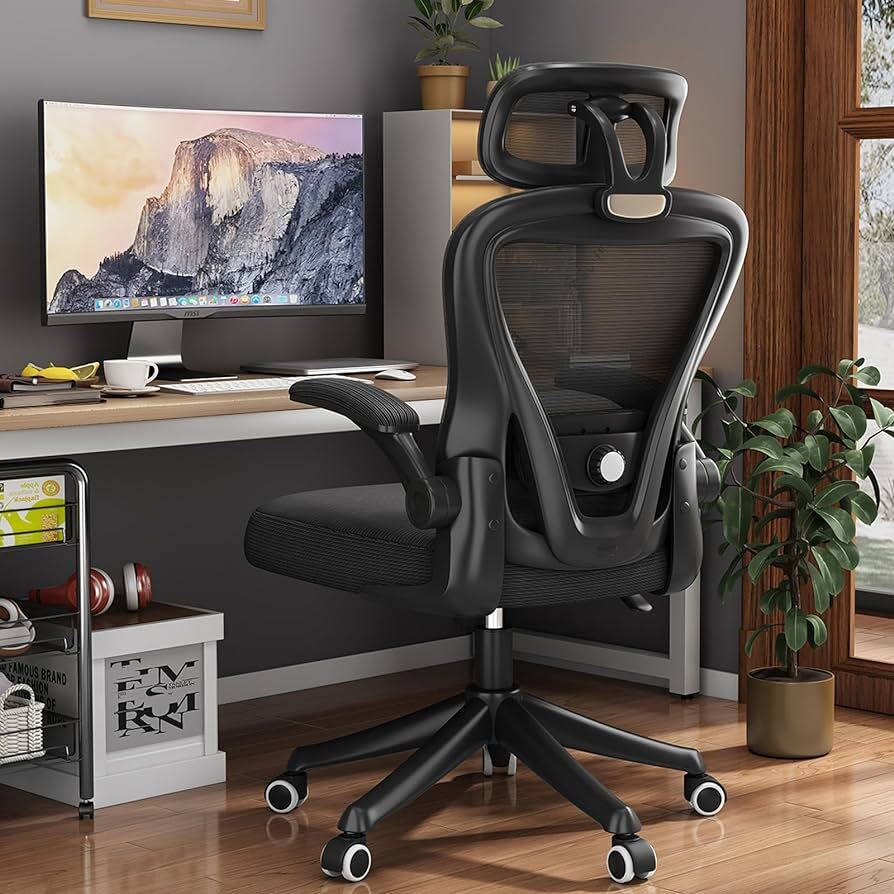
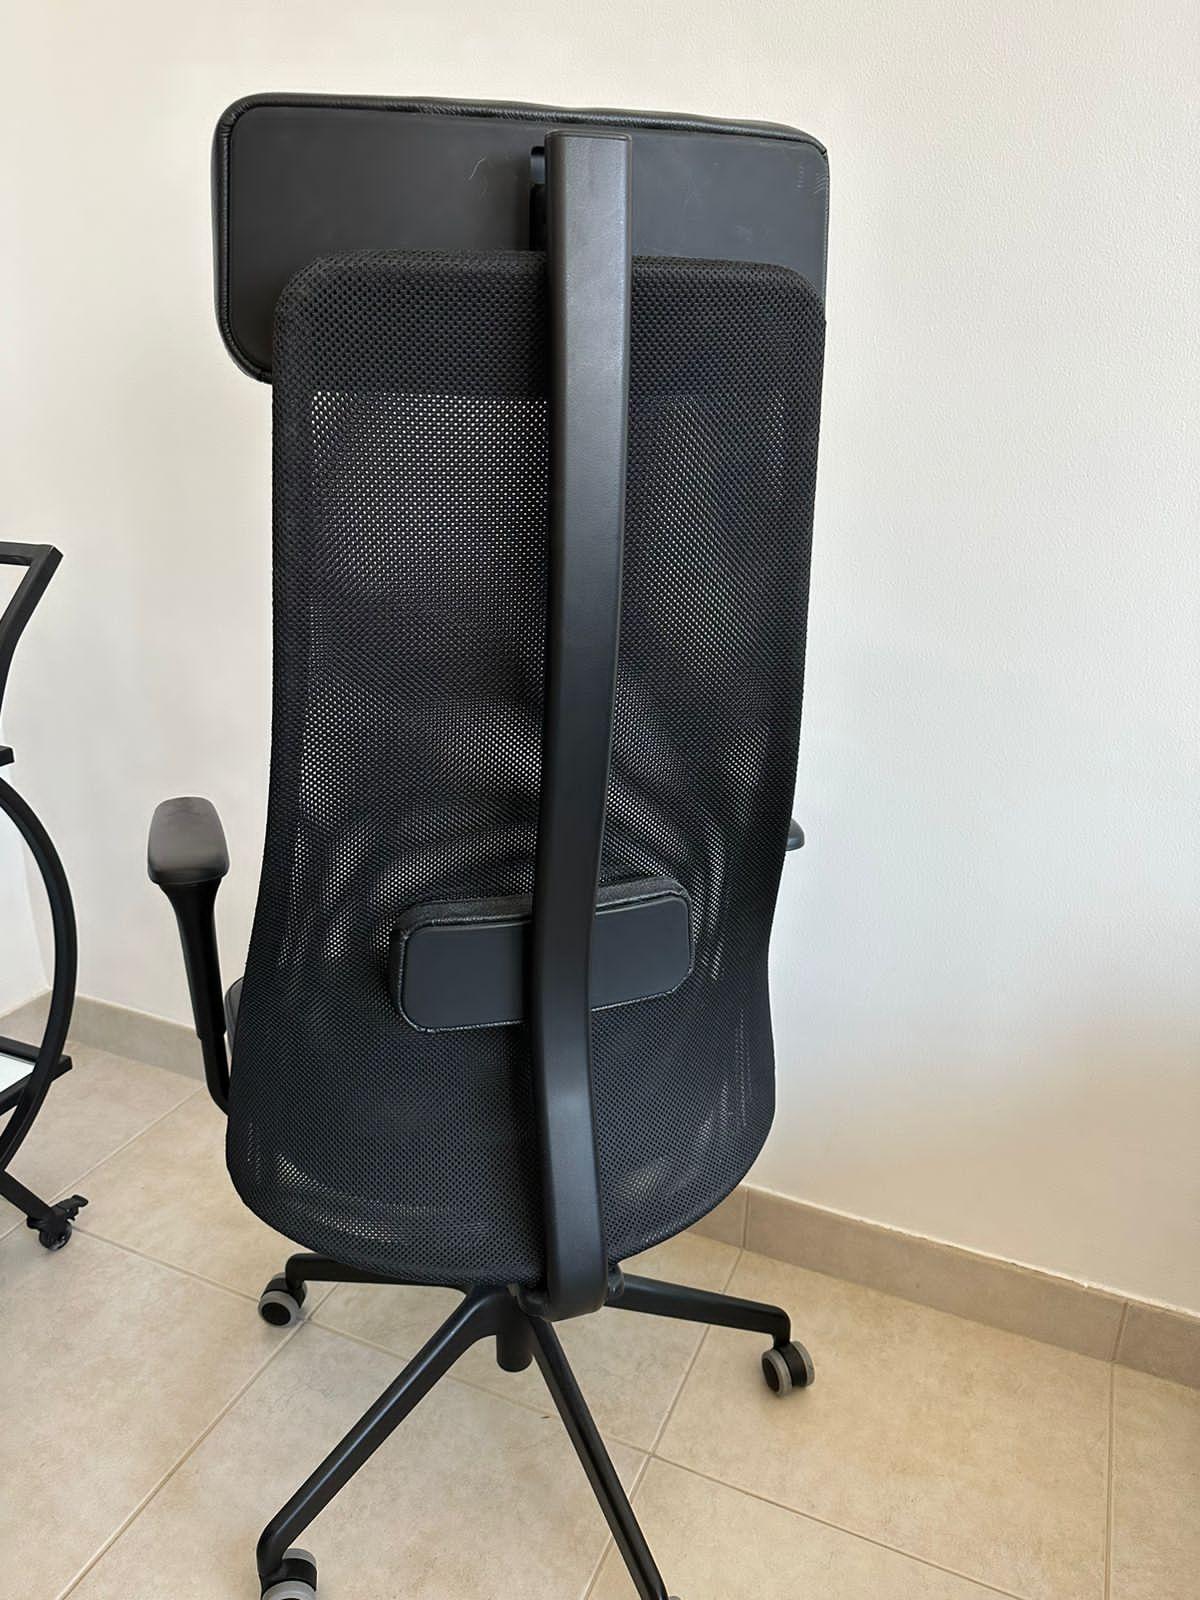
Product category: items_chair
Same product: no